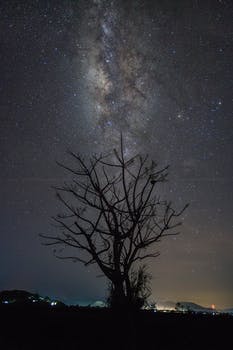
Label: No Watermark